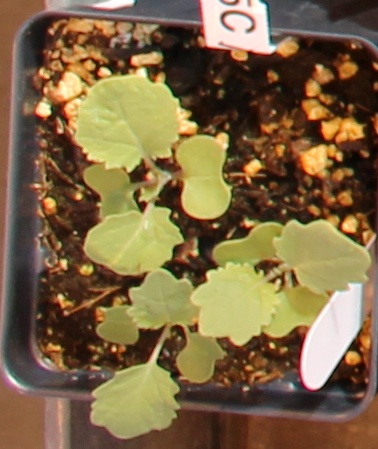
Label: Canola